Sukhothai Historical Park

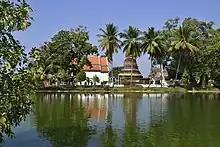
Wat Traphang Thong

Wat Pa Mamuang or Pa Mamuang Temple means the mango forest monastery and was a temple of the prestigious forest monks in which the Sangharaja resided. According to legend, Ramkhamhaeng planted a mango grove in front of the city. Here Luethai founded a royal temple, Wat Pa Mamuang was called. He built a Mandapa for the "Devalayamahaksetra", a Brahmin shrine. Although Sukhothai kings were devoted Buddhists, the royal Brahmin ceremonies was still practiced in the court. The excavations found in the 20th century that Lithai made two larger than life bronze statues of Shiva and Vishnu. The statues are now on display in the National Museum in Bangkok. In 1341 when Sukhothai adopted Ceylon Theravada Buddhism or Lankavamsa (นิกายลังกาวงศ์), Luethai invited a monk from Ceylon, Sumana Thera, to Sukhothai and resided in this temple. In 1361 Lithai appointed the famous monk Mahasamī to be Sangharaja, Mahasami had also acquired his profound knowledge of the Tipitaka during long studies in Ceylon. He renovated and enlarged the temple. On November 23, 1361 Lithai had ordained to become the monk, thus the first Siamese king who spent time in the Buddhist monastic life. A tradition which continue until present day.